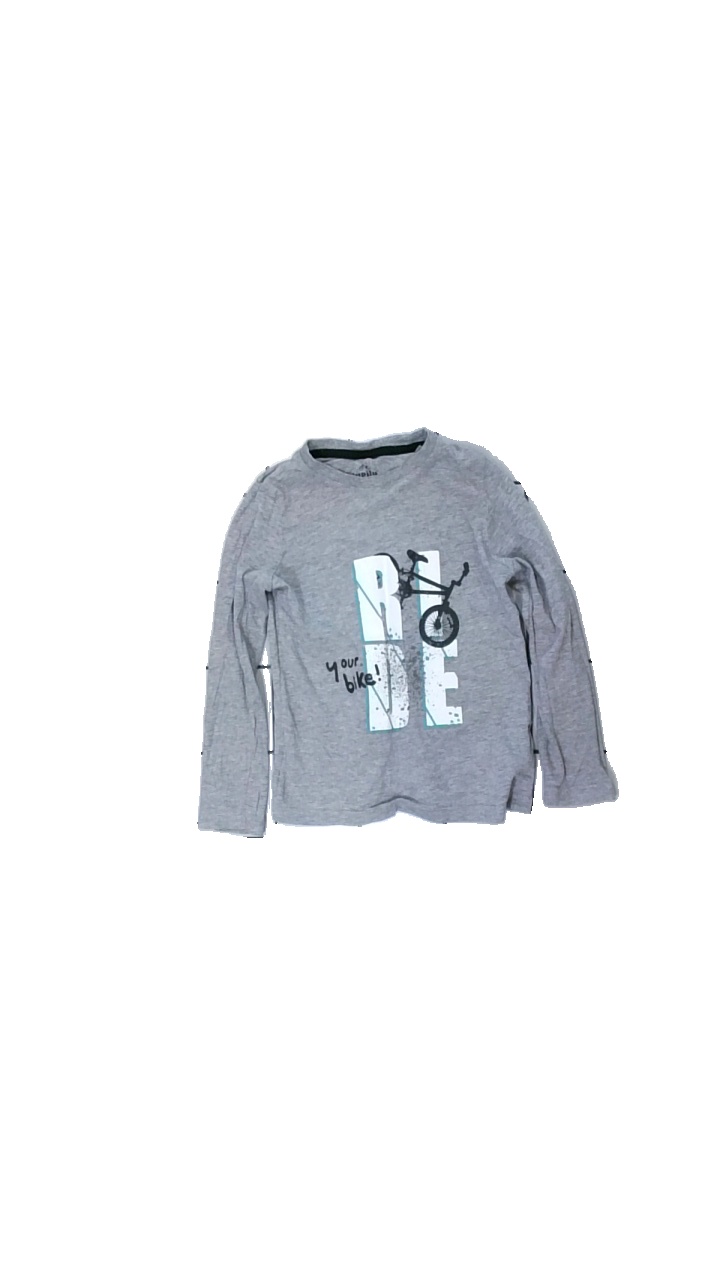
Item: Top (Children)
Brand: Lupilu
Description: grå långärmad tröja med text fram.
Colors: White, Grey, Black
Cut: Regular
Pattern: Other
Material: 100% cotton
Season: All
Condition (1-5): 5
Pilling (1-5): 5
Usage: Reuse
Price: <50